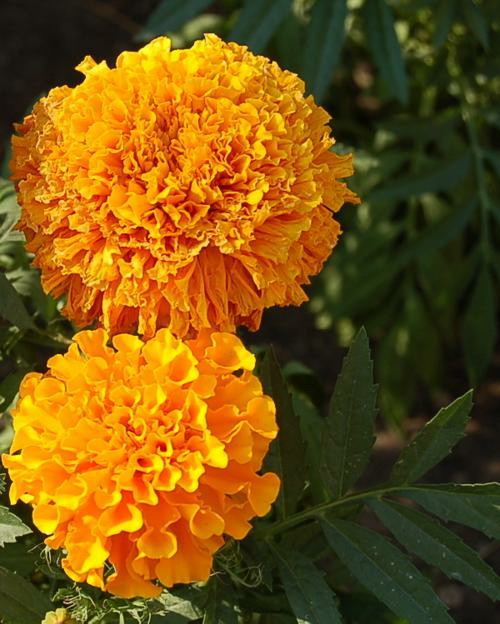
Flower: marigold